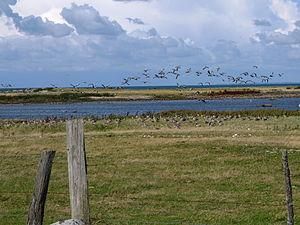
Cet article recense les zones humides de Suède concernées par la convention de Ramsar.